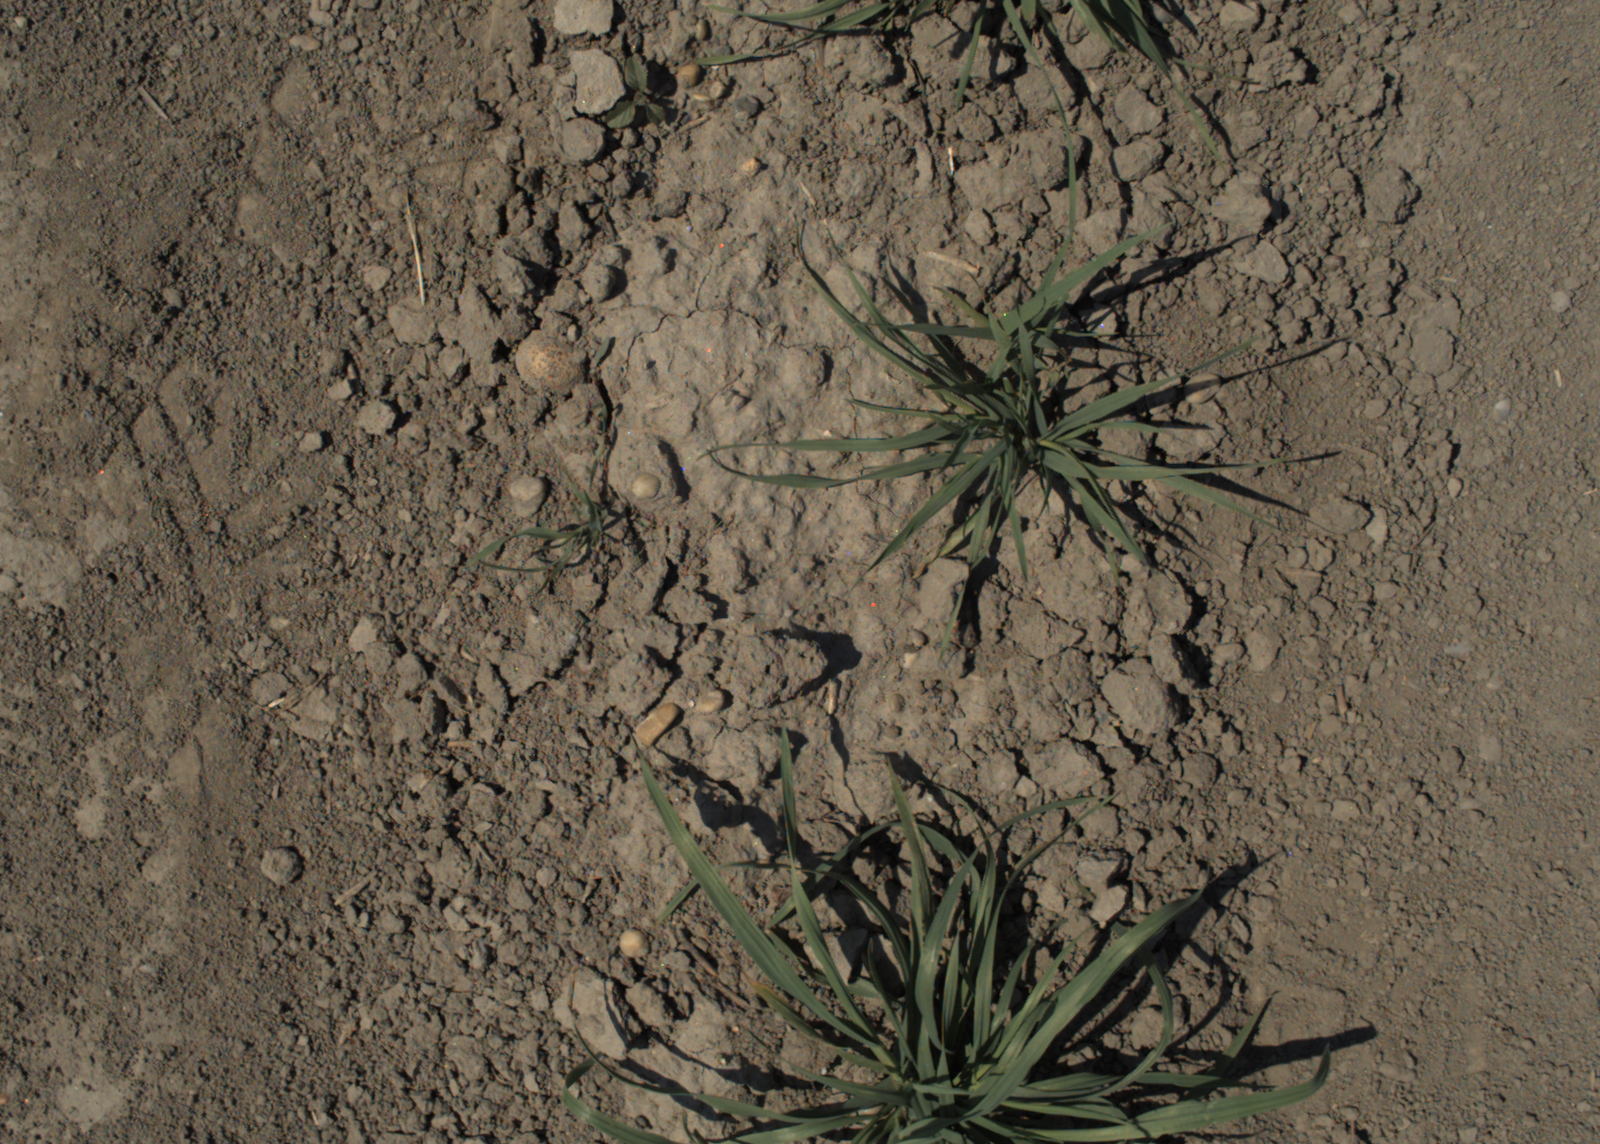
Capture date: 18.06.2021 11:03:39
Weather: sunny
Wind: medium
Seeding date: 27.04.2021
Plant canopy height (mm): 766